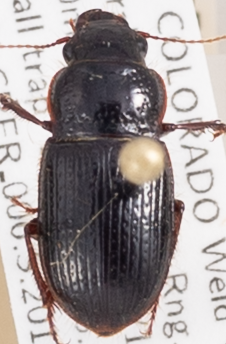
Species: Piosoma setosum
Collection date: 2018-05-24
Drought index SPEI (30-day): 0.988
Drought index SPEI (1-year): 0.086
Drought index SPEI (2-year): -0.17